Spanish flu

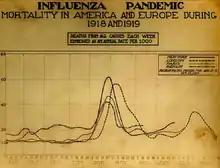
Deaths from all causes for New York, London, Paris, and Berlin with peaks in October and November 1918

The fourth wave in the United States subsided as swiftly as it had appeared, reaching a peak in early February. "An epidemic of considerable proportions marked the early months of 1920", the U.S. Mortality Statistics would later note; according to data at this time, the epidemic resulted in one third as many deaths as the 1918–1919 experience. New York City alone reported 6,374 deaths between December 1919 and April 1920, almost twice the number of the first wave in spring 1918. Detroit, Milwaukee, Kansas City, Minneapolis, and St. Louis were hit particularly hard, with death rates higher than all of 1918. Hawaii experienced its peak of the pandemic in early 1920, recording 1,489 deaths from flu-related causes, compared with 615 in 1918 and 796 in 1919.